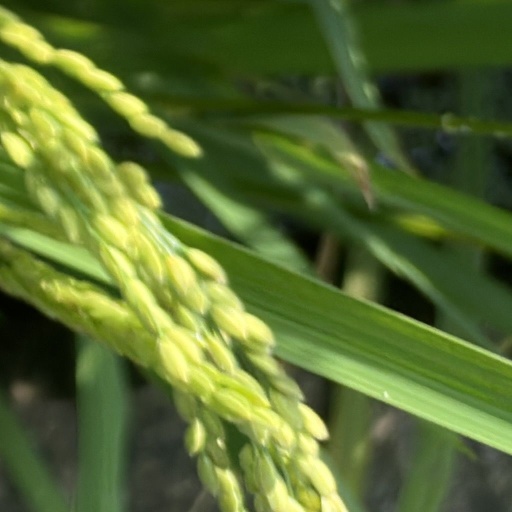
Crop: rice